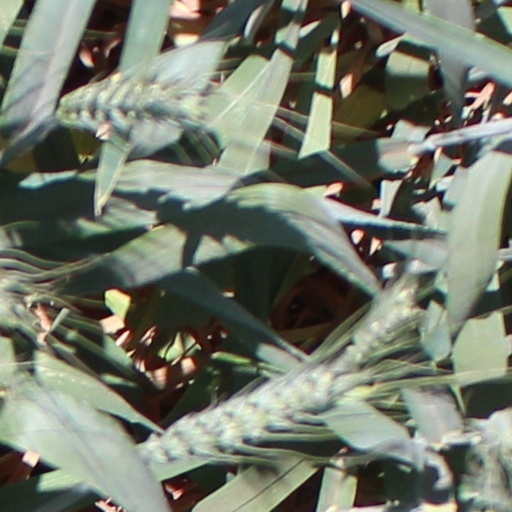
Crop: wheat